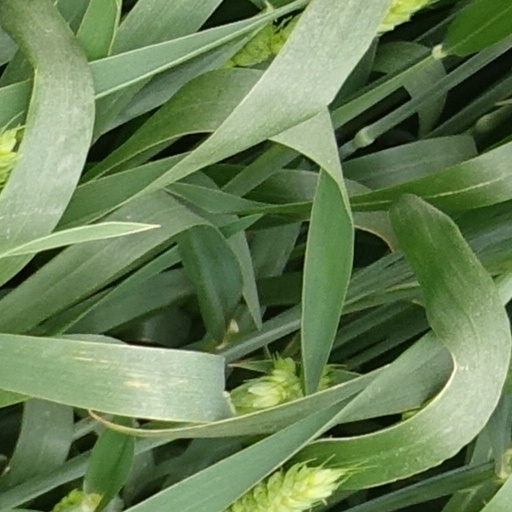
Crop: wheat